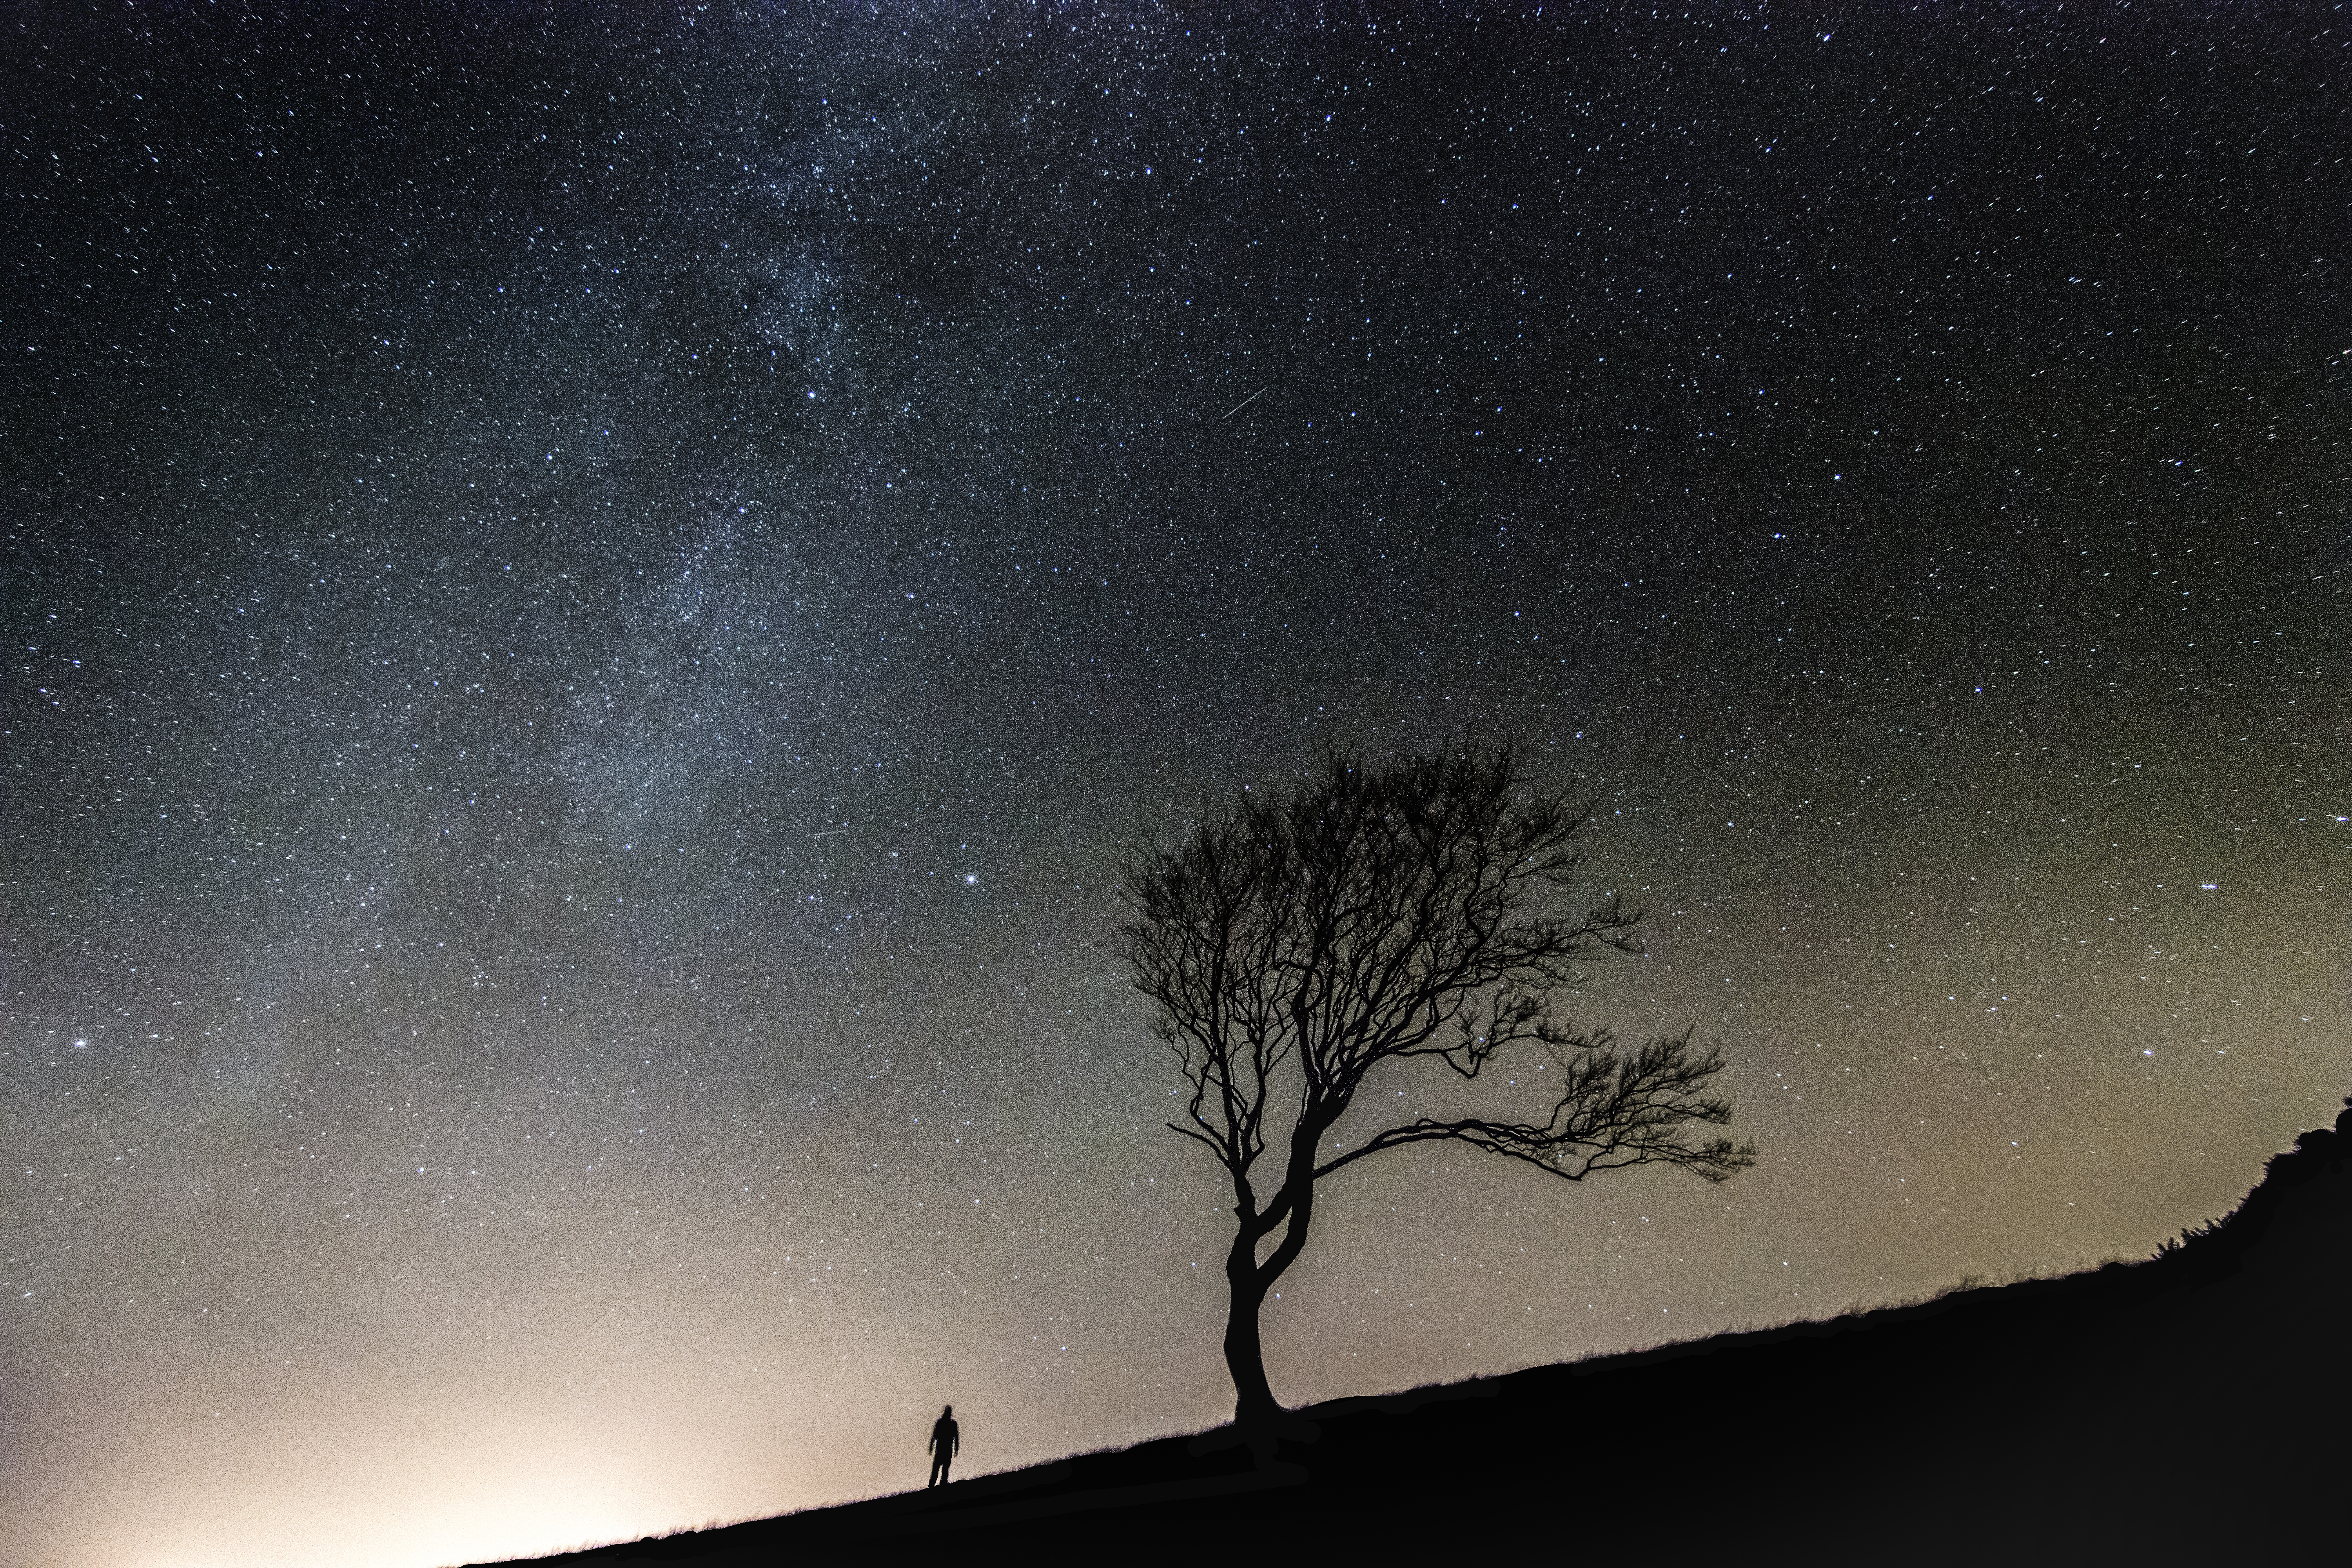
man, tree, silhouette, sky, night, star, milky way, atmosphere, standing, space, darkness, galaxy, moonlight, outer space, astronomy, stars, midnight, astronomical object, spiral galaxy